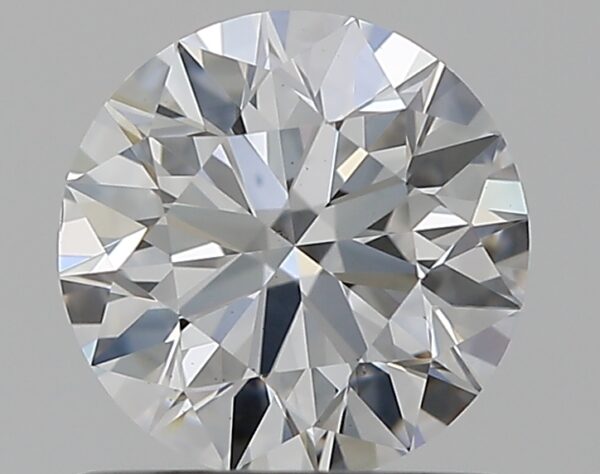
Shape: round
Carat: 0.8
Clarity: VS2
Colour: D
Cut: EX
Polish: EX
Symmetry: EX
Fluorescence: N
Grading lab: GIA
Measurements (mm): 5.91 x 5.94 x 3.7